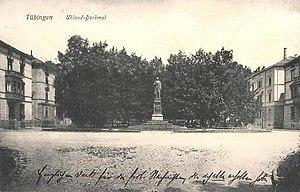
Monthey est une commune suisse du canton du Valais, située dans le Chablais, au pied des dents du Midi. La ville est le chef-lieu du district de Monthey et se trouve à l'entrée de la vallée du Rhône. En 2018, la ville compte 17 785 habitants, ce qui en fait la troisième commune du canton en termes de population après Sion et Martigny. Monthey est surtout connue pour son carnaval, l'un des plus grands de Suisse romande, et son site chimique qui abrite divers entreprises internationales. Elle bénéficie également de sa proximité avec les Portes du Soleil, dans le val d'Illiez.